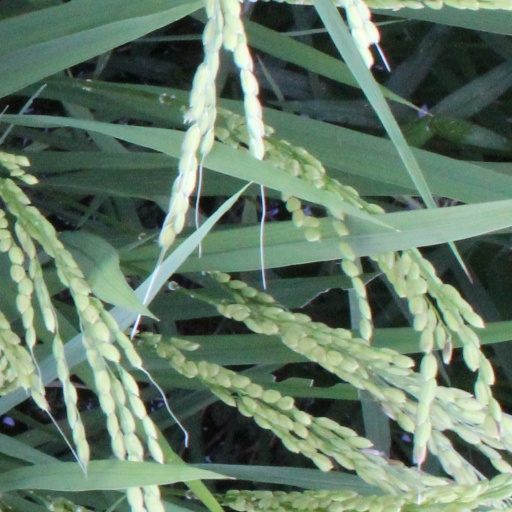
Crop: rice